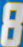
Number: 8